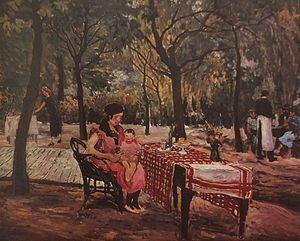
Marcel François Leprin, est un peintre français.